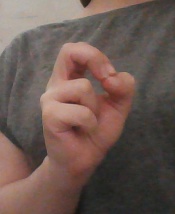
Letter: gaaf